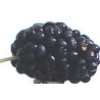
Label: Mulberry 1